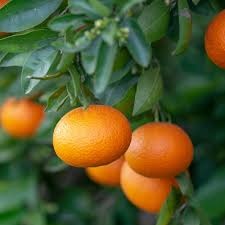
Label: mandarine